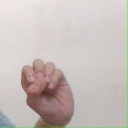
अक्षर: उ